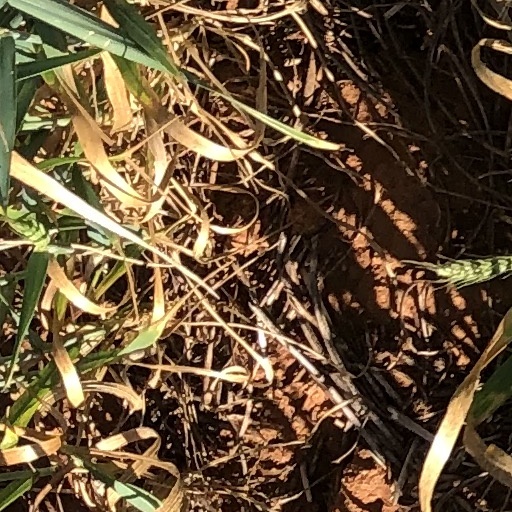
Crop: wheat